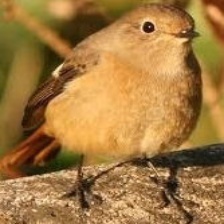
Species: DAURIAN REDSTART
Scientific name: PHOENICURUS AUROREUS